Tamaki Drive

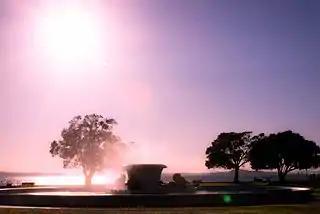
Trevor Moss Davis Memorial Fountain

In 1985 diver Kelly Tarlton established Kelly Tarlton's Sea Life Aquarium in Auckland. His vision was to create an underwater facility where visitors could admire marine life by travelling on a moving platform around various tunnels. The redundant storm water and sewage tanks at Bastion Point provided the perfect site. The aquarium holds around 2,000 fish from some 40 species, including stingrays and sharks, most of which can be observed while walking through the underwater tunnel.